Victorian Architecture Medal

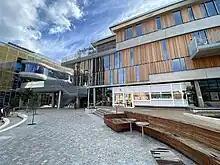
2023 Victorian Architecture Medal Winner: University of Melbourne Student Precinct

The Victorian Architecture Medal is awarded as part of the Victorian Architecture Awards and selected from the AIA Victoria Chapter 'named award' winners, from all direct entry categories and can also be drawn from the winners of the Sustainable Architecture Award, Colorbond Award for Steel Architecture, Melbourne Prize or Regional Prize. The winner of the Medal is judged to be the most outstanding project of the year, by definition making it 'a building, place or structure of exceptional merit', often winning multiple prizes across different award categories.